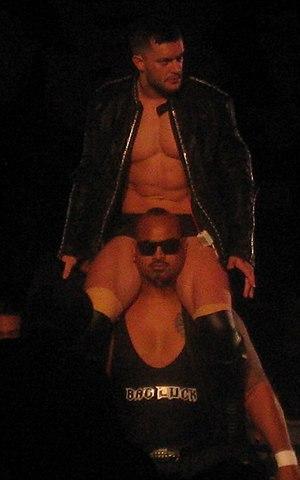
Le Bullet Club, parfois abrégé en BC, est un clan de catcheurs heel apparaissant principalement à la New Japan Pro Wrestling, une fédération de catch japonaise. Aux États-Unis, le groupe apparaît principalement à la Ring of Honor. Le Bullet Club reprend des gestes et mimiques de la New World Order et de la D-Generation X, deux clans très populaires fondés à la fin des années 1990. Ils reprennent particulièrement la gestuelle « turkish wolf » popularisée par la Kliq à la World Wrestling Entertainment, également reprise par la nWo à la World Championship Wrestling.